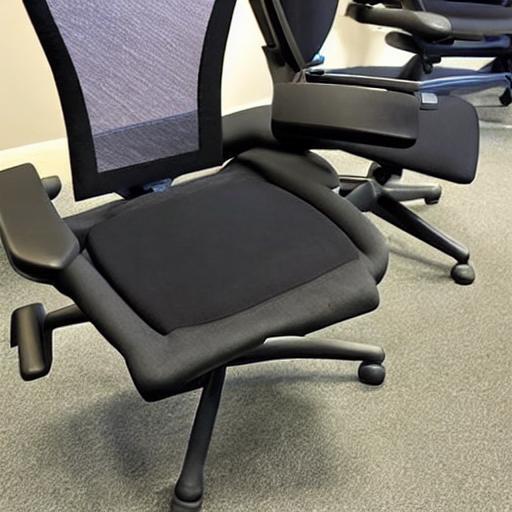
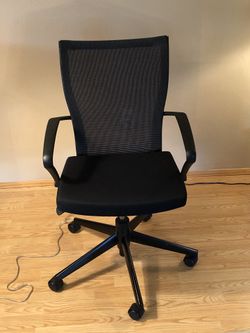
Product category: items_chair
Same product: no